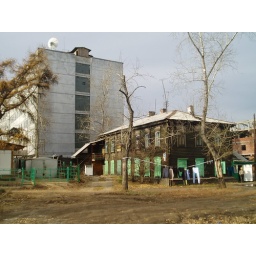
Wooden house overlooked by oppresive Soviet tower block. Irkutsk